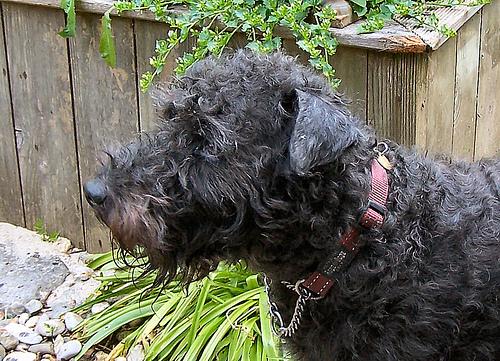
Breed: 216-n000017-Lakeland_terrier